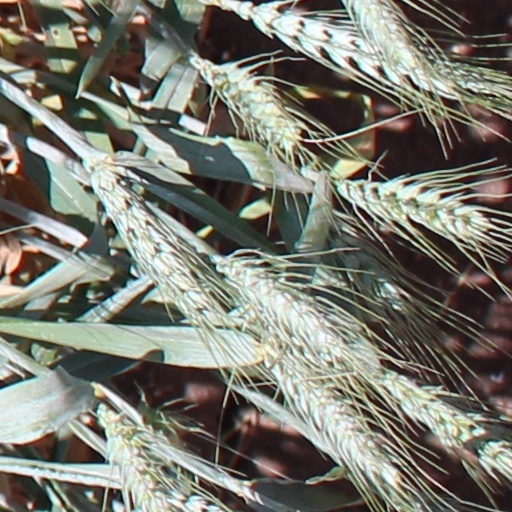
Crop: wheat